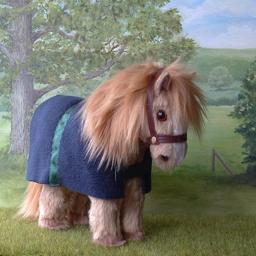
sierra , a lovely flecked honey colour with dark golden mane and tail .